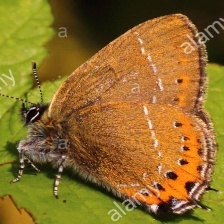
Species: BLACK HAIRSTREAK
Butterfly family (ImageNet category): lycaenid_butterfly